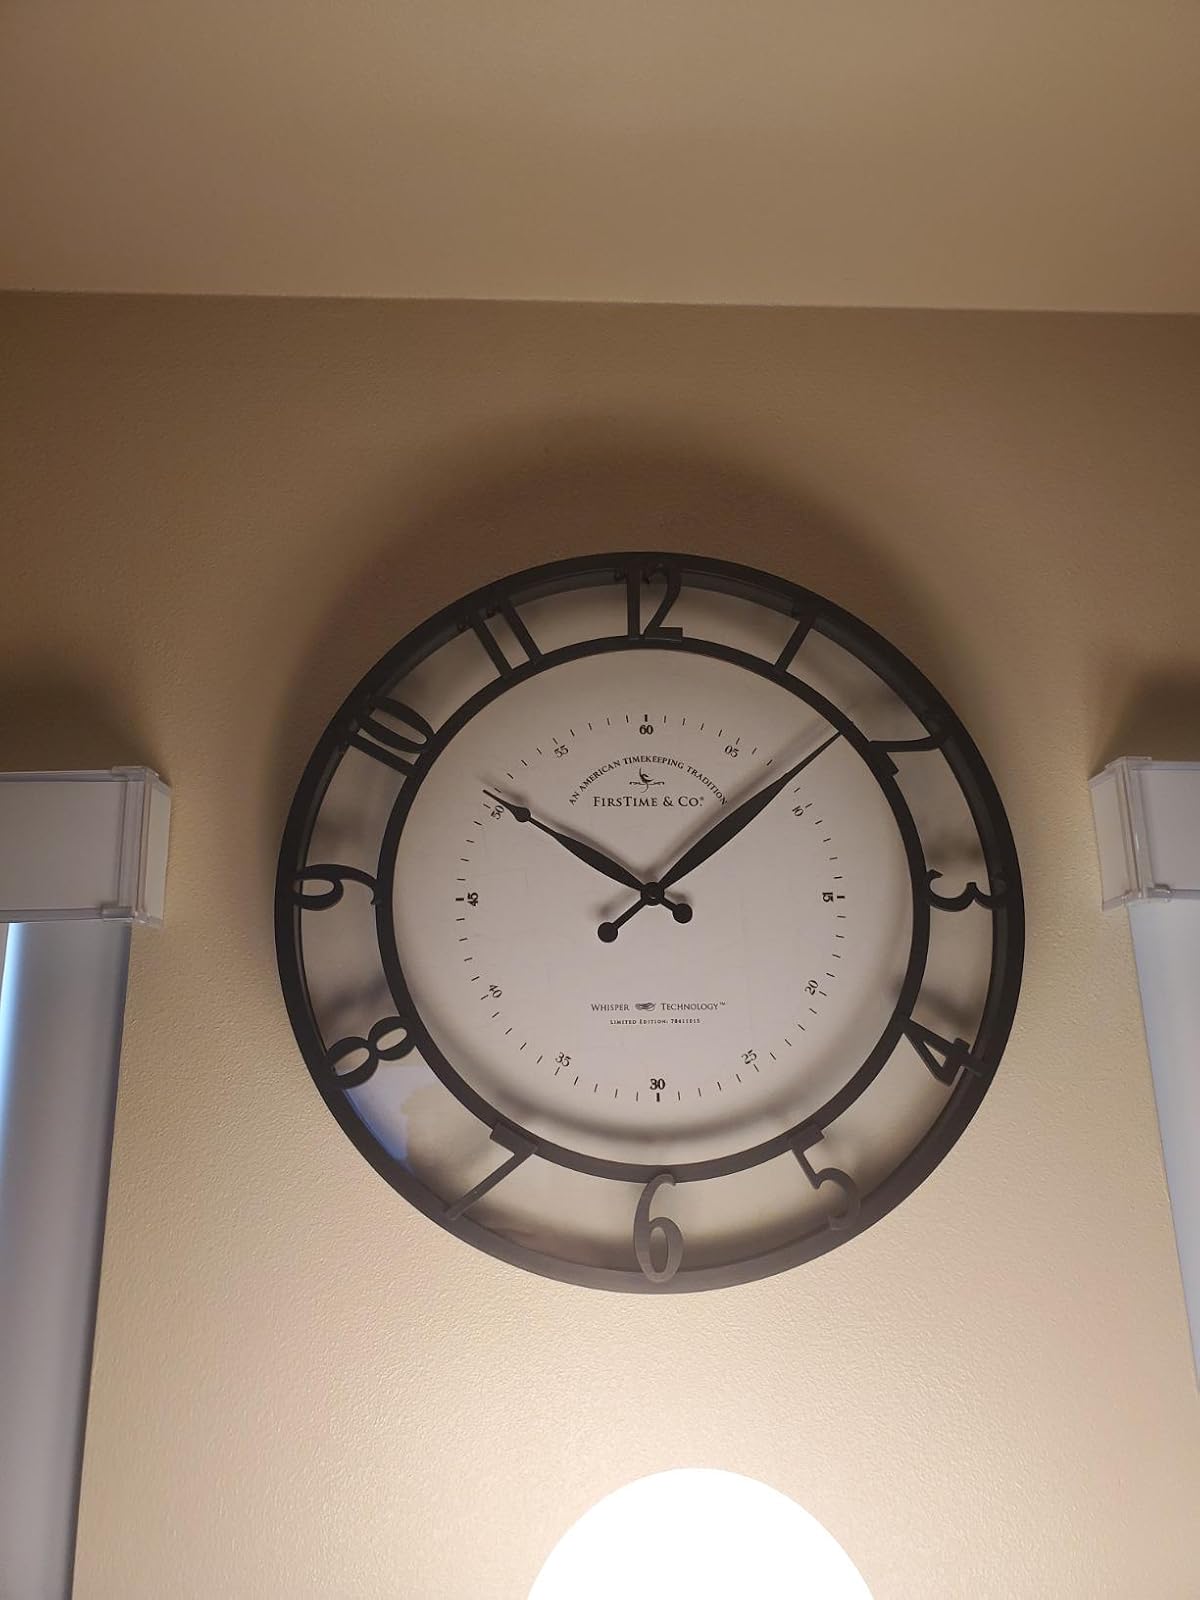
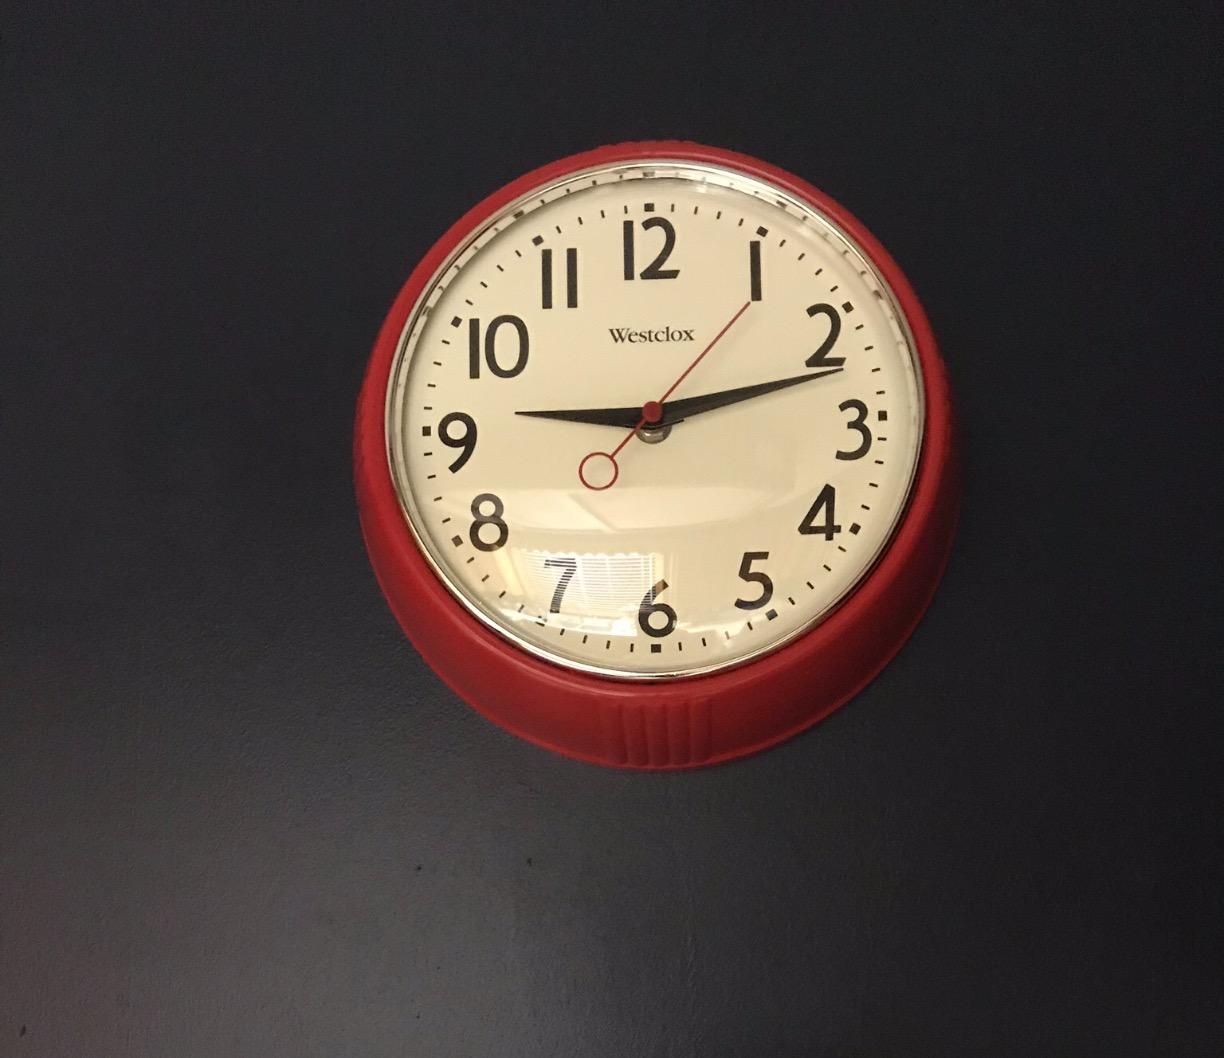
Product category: clock
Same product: no